Lakshmipathy Balaji

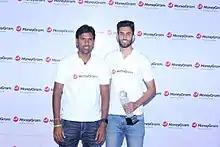
Balaji (left) in 2016

Lakshmipathy Balaji (born 27 September 1981) is an Indian cricket coach and former international cricketer. He was a right-arm fast medium bowler. He represented the Indian cricket team and was part of the Indian team that finished as runners-up in the 2004 Asia Cup. He played for Tamil Nadu and South Zone in domestic cricket.